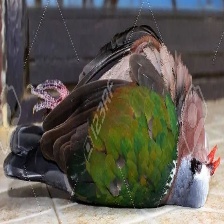
Species: GREEN WINGED DOVE
Scientific name: CHALCOPHAPS INDICA